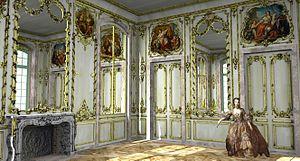
Restitution du salon de compagnie de Mme de Pompadour à Bellevue, vers 1755. Il s'agissait de la plus belle pièce de tout le château.
Le château de Bellevue, dit aussi château royal de Bellevue, était un château construit au milieu du XVIIIᵉ siècle pour Madame de Pompadour à Meudon, sur le bord du plateau dominant la Seine. Son état d'apogée a coïncidé avec toute la seconde moitié du XVIIIᵉ siècle. Il ne faut pas le confondre avec le château de Meudon voisin. De nos jours, il n'en subsiste que de rares vestiges.